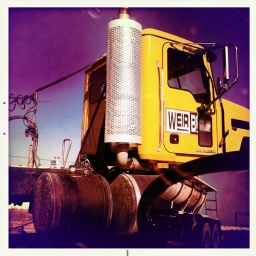
Check out the side mirror in the bottom right corner...it shows the back of the truck as well